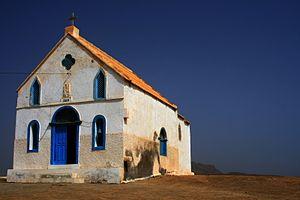
Le phare de Pedra de Lume est un phare situé près du petit port de Pedra de Lume sur l'île de Sal, l'une des îles de Barlavento au Cap-Vert.